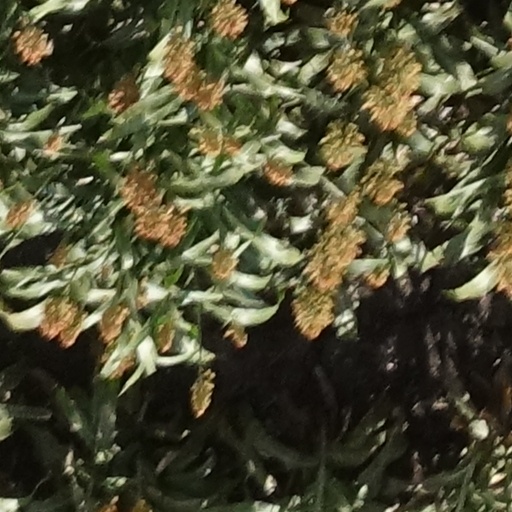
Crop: sorghum